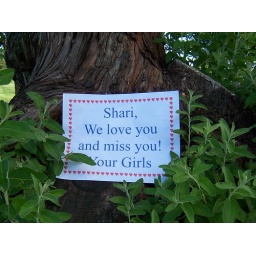
We placed this sign in a tree and surounded it with ourselves...These pictures were then taken by LuAnn...